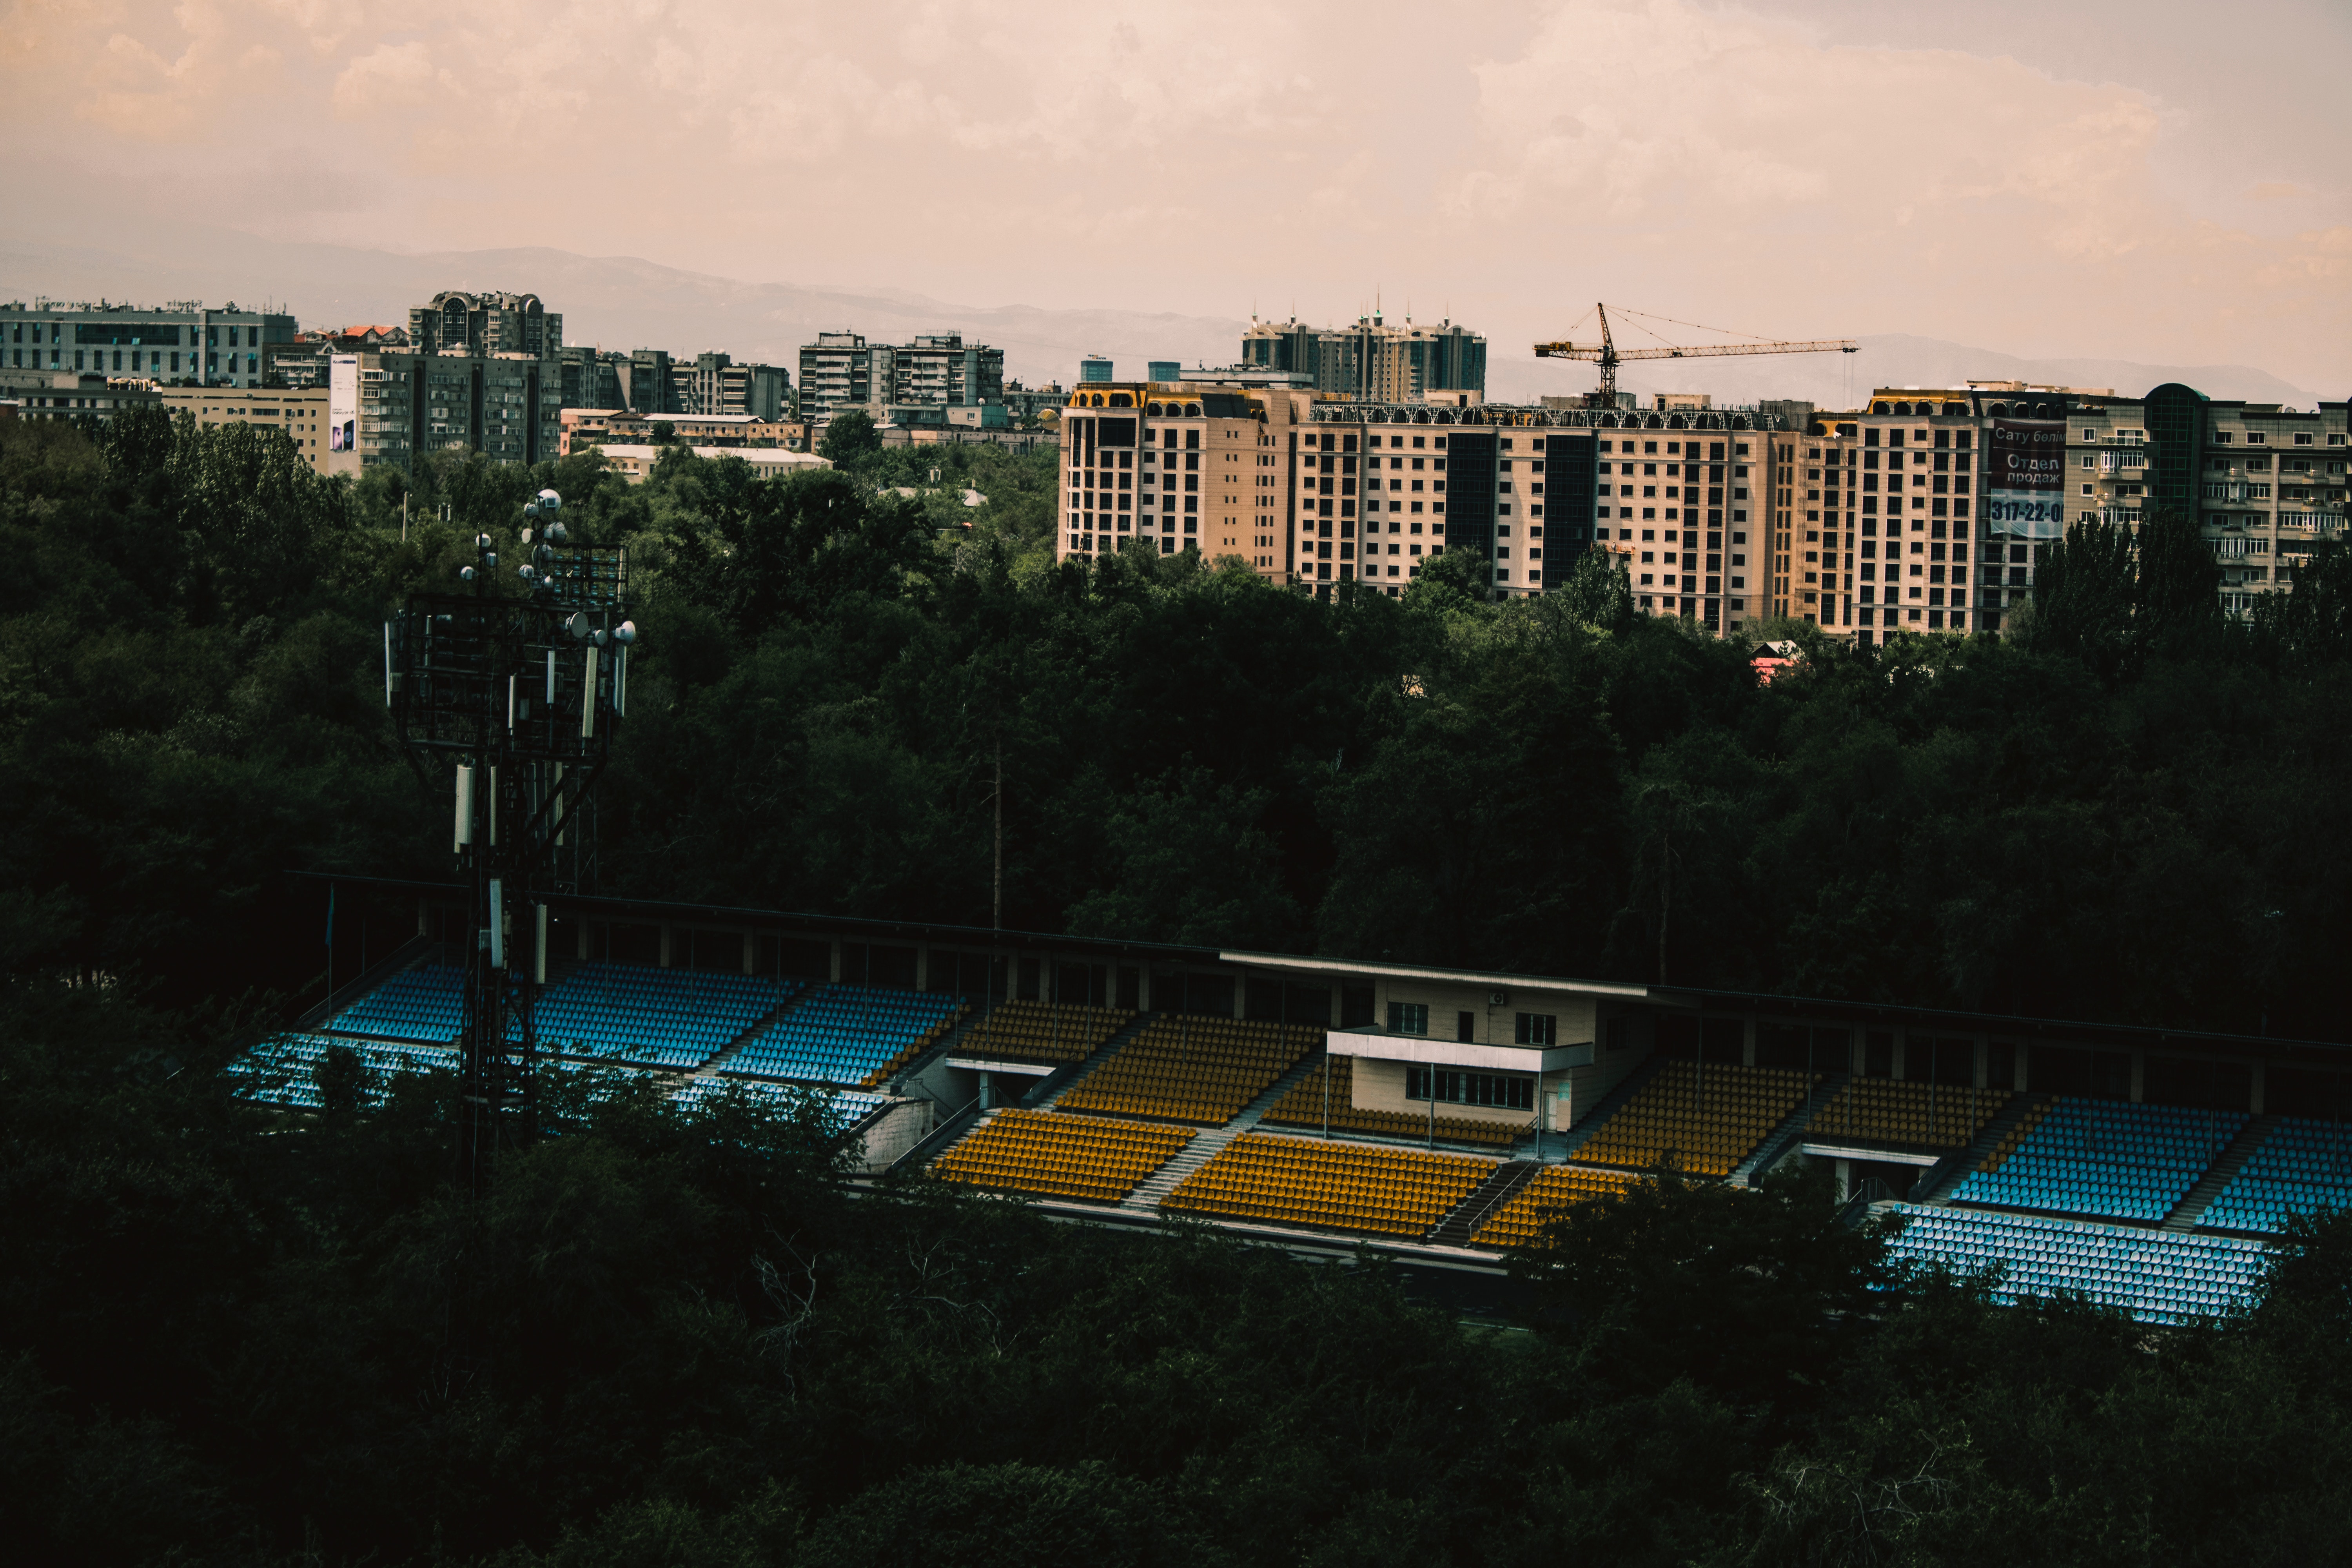
sky, urban area, metropolitan area, city, human settlement, architecture, tree, morning, residential area, cityscape, tower block, building, roof, condominium, cloud, house, night, neighbourhood, sport venue, metropolis, real estate, apartment, landscape, urban design, evening, suburb, photography, plant, window, skyline, downtown, mixed use